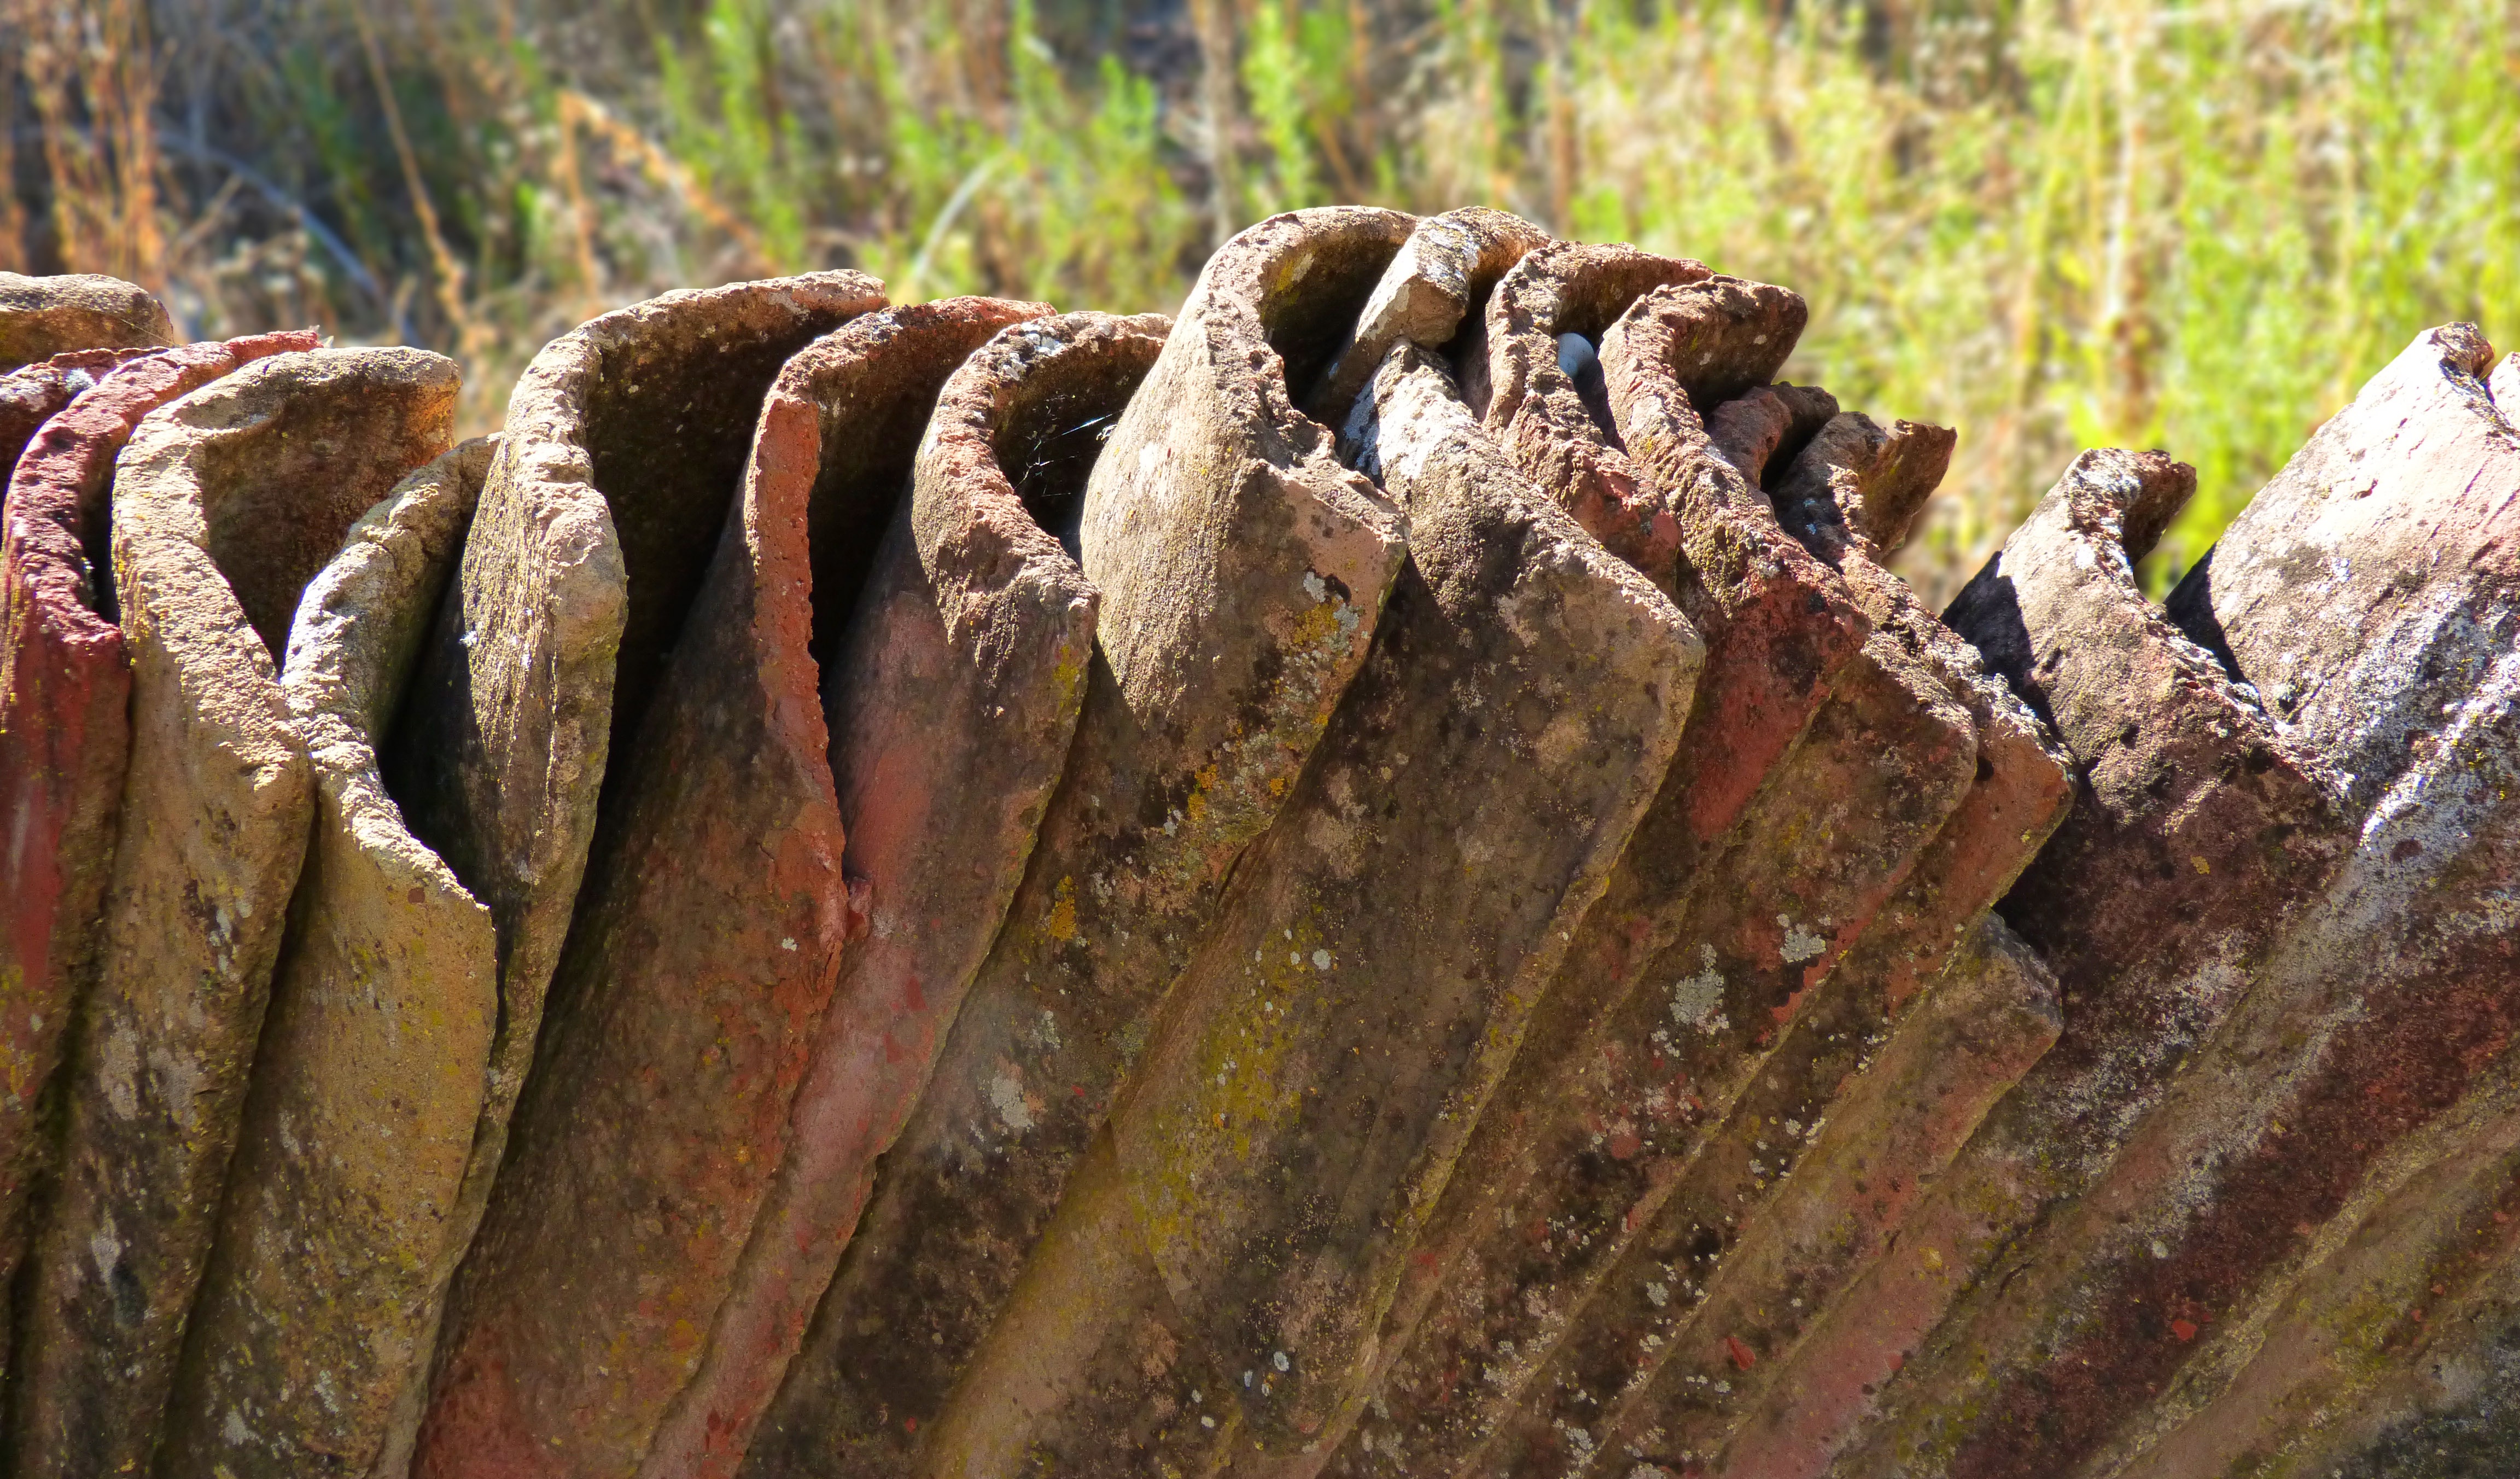
tree, nature, forest, rock, wood, trunk, rustic, formation, wildlife, construction, mud, ceramic, autumn, stack, fungus, geology, texas